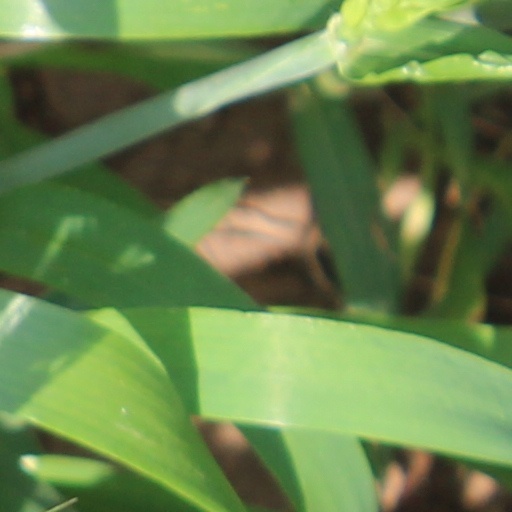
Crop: wheat